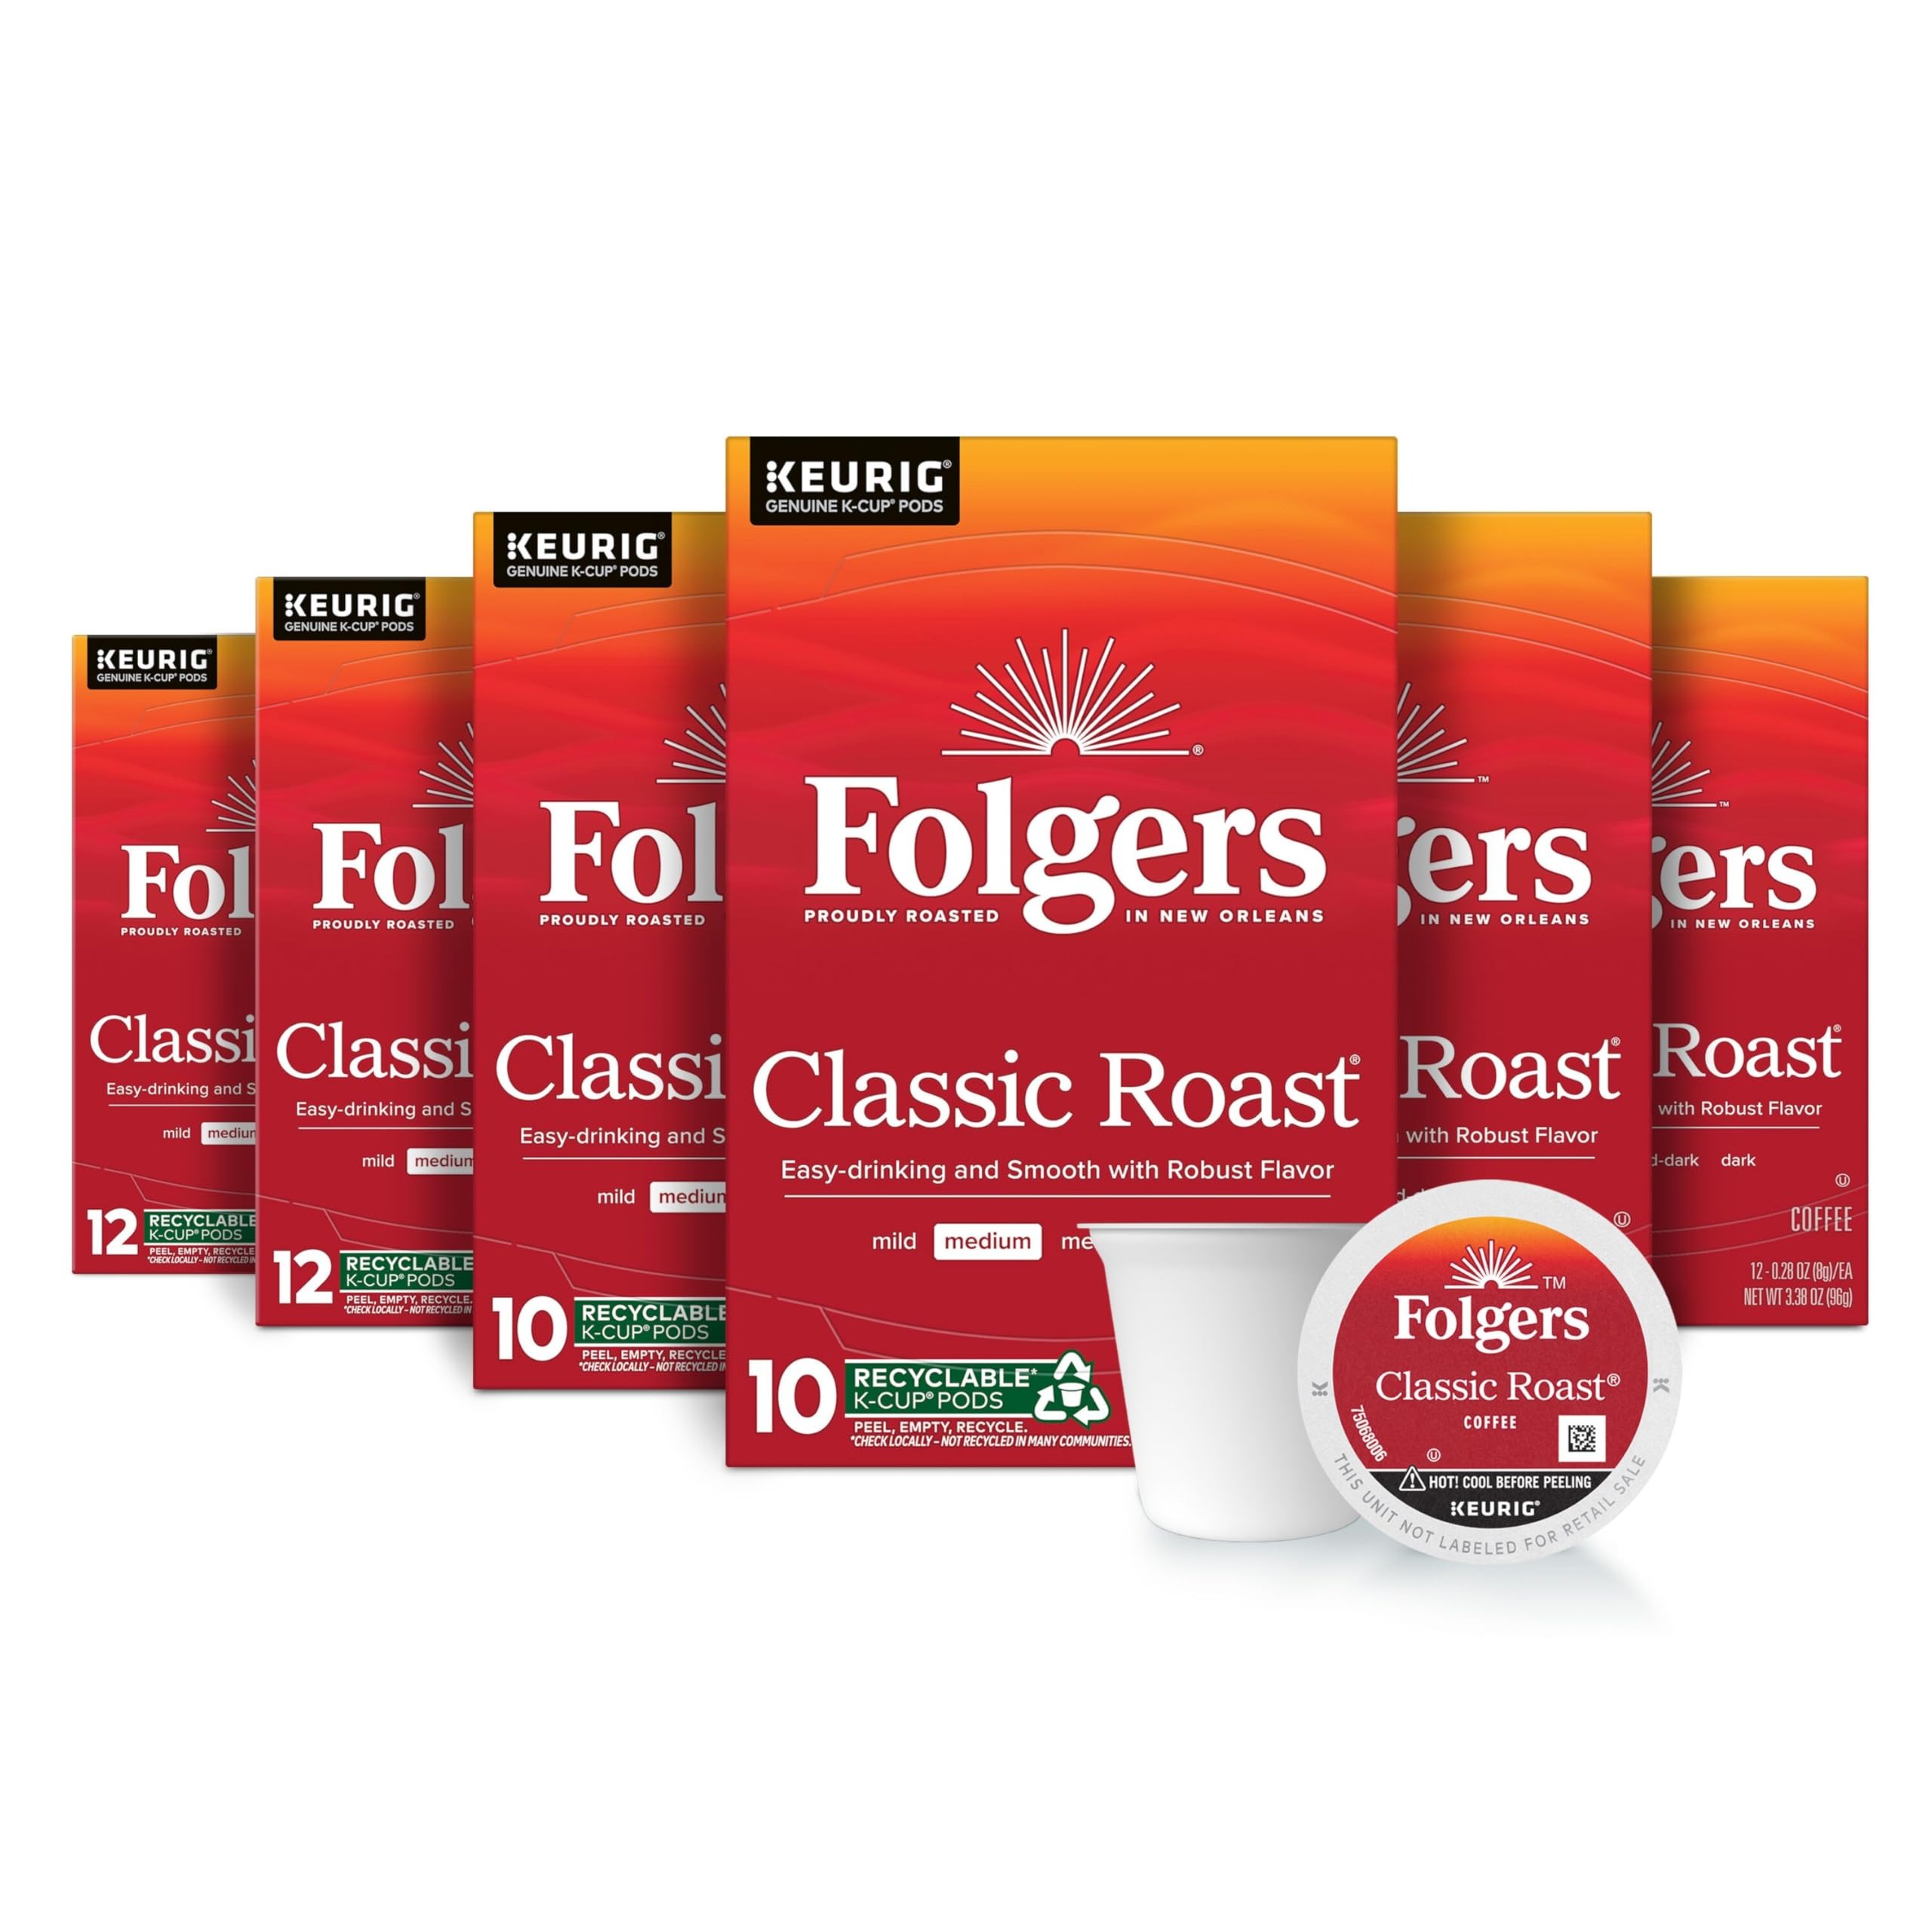
Item Name: Folgers Classic Roast Coffee, Medium Roast, Keurig K-Cup Pods, 10 Count Box (Pack of 6)
Bullet Point 1: Contains one (1) sixty (60) count box of Folgers Classic Roast Keurig K-Cup pods
Bullet Point 2: Rich, pure medium roast coffee in convenient K-Cup pods
Bullet Point 3: The Best Part of Wakin’ Up in simple, single-serve pods
Bullet Point 4: The smooth flavor and distinctive aroma you love, brewed with the touch of a button
Bullet Point 5: Genuine K-Cup pods optimally designed for Keurig coffee makers
Value: 60.0
Unit: Count

Price: 8.99